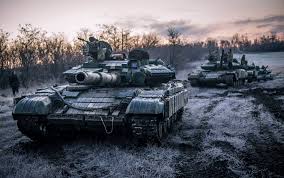
Label: T-64